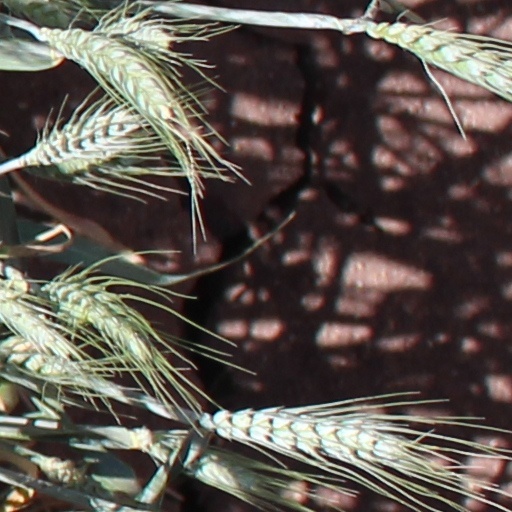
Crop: wheat